Ricciardo Meacci

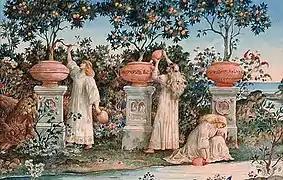
"The Garden of Hesperides" by Ricciardo Meacci

Ricciardo Meacci (5 December 1856 – 15 January 1938) was an Italian (Sienese) painter from the school of "Purismo" who came under the influence of the "Pre-Raphaelite" movement. He received several commissions for mural paintings, examples of which survive in the grand buildings of his native city of Siena. He is more widely-known, however, for his compressed but florid watercolour and gouache images of Christian devotional subjects, and moralized, allegorical scenes upon classical and romantic themes, original in composition but making reference to the Sienese quattrocento. These formal paintings, often conceived as triptychs, were cased in ornamental frames of modelled plaster, gilt, and applied pilaster arcading, and with openwork carving or finials, combining techniques and materials after the manner of the Arts and Crafts movement. For such works he had patrons among the royal houses of Europe, and examples are in the British Royal Collections. His watercolour studies of architectural corners and spaces in Venice and Florence are populated by incidental figures in daily costume.